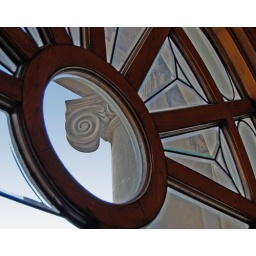
View of column capital from beveled glass window in the old Carnegie Library.